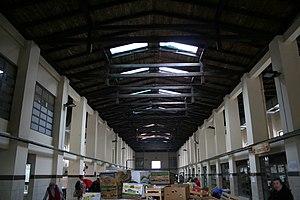
Le bâtiment du marché municipal à Šabac se trouve à Šabac, dans le district de Mačva, en Serbie. Il est inscrit sur la liste des monuments culturels protégés de la République de Serbie.